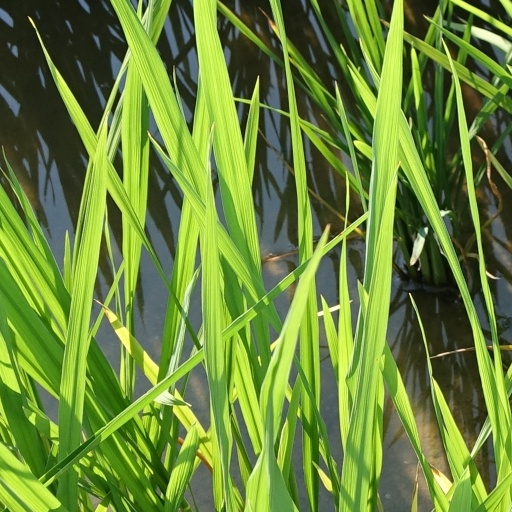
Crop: rice